Carlos Miele

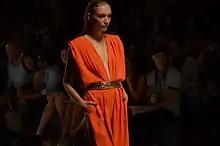
A Carlos Miele label design in 2011

Carlos Miele is a Brazilian fashion designer. His labels sell in more than 30 countries worldwide. He specializes in women's ready-to-wear collections. He established his own label, Carlos Miele, in 2002, and a second label, Miele, in 2006. Carlos Miele is based in São Paulo, Brazil.